Villa Florida

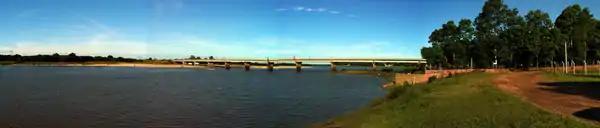
The Villa Florida Bridge

The city receives buses that are passing by or coming from Asuncion, Encarnación, and other places in Argentina. In Asuncion Bus Terminal, one can find buses going to Villa Florida or passing by the city in their route to Encarnación or San Juan Bautista every 30 minutes.